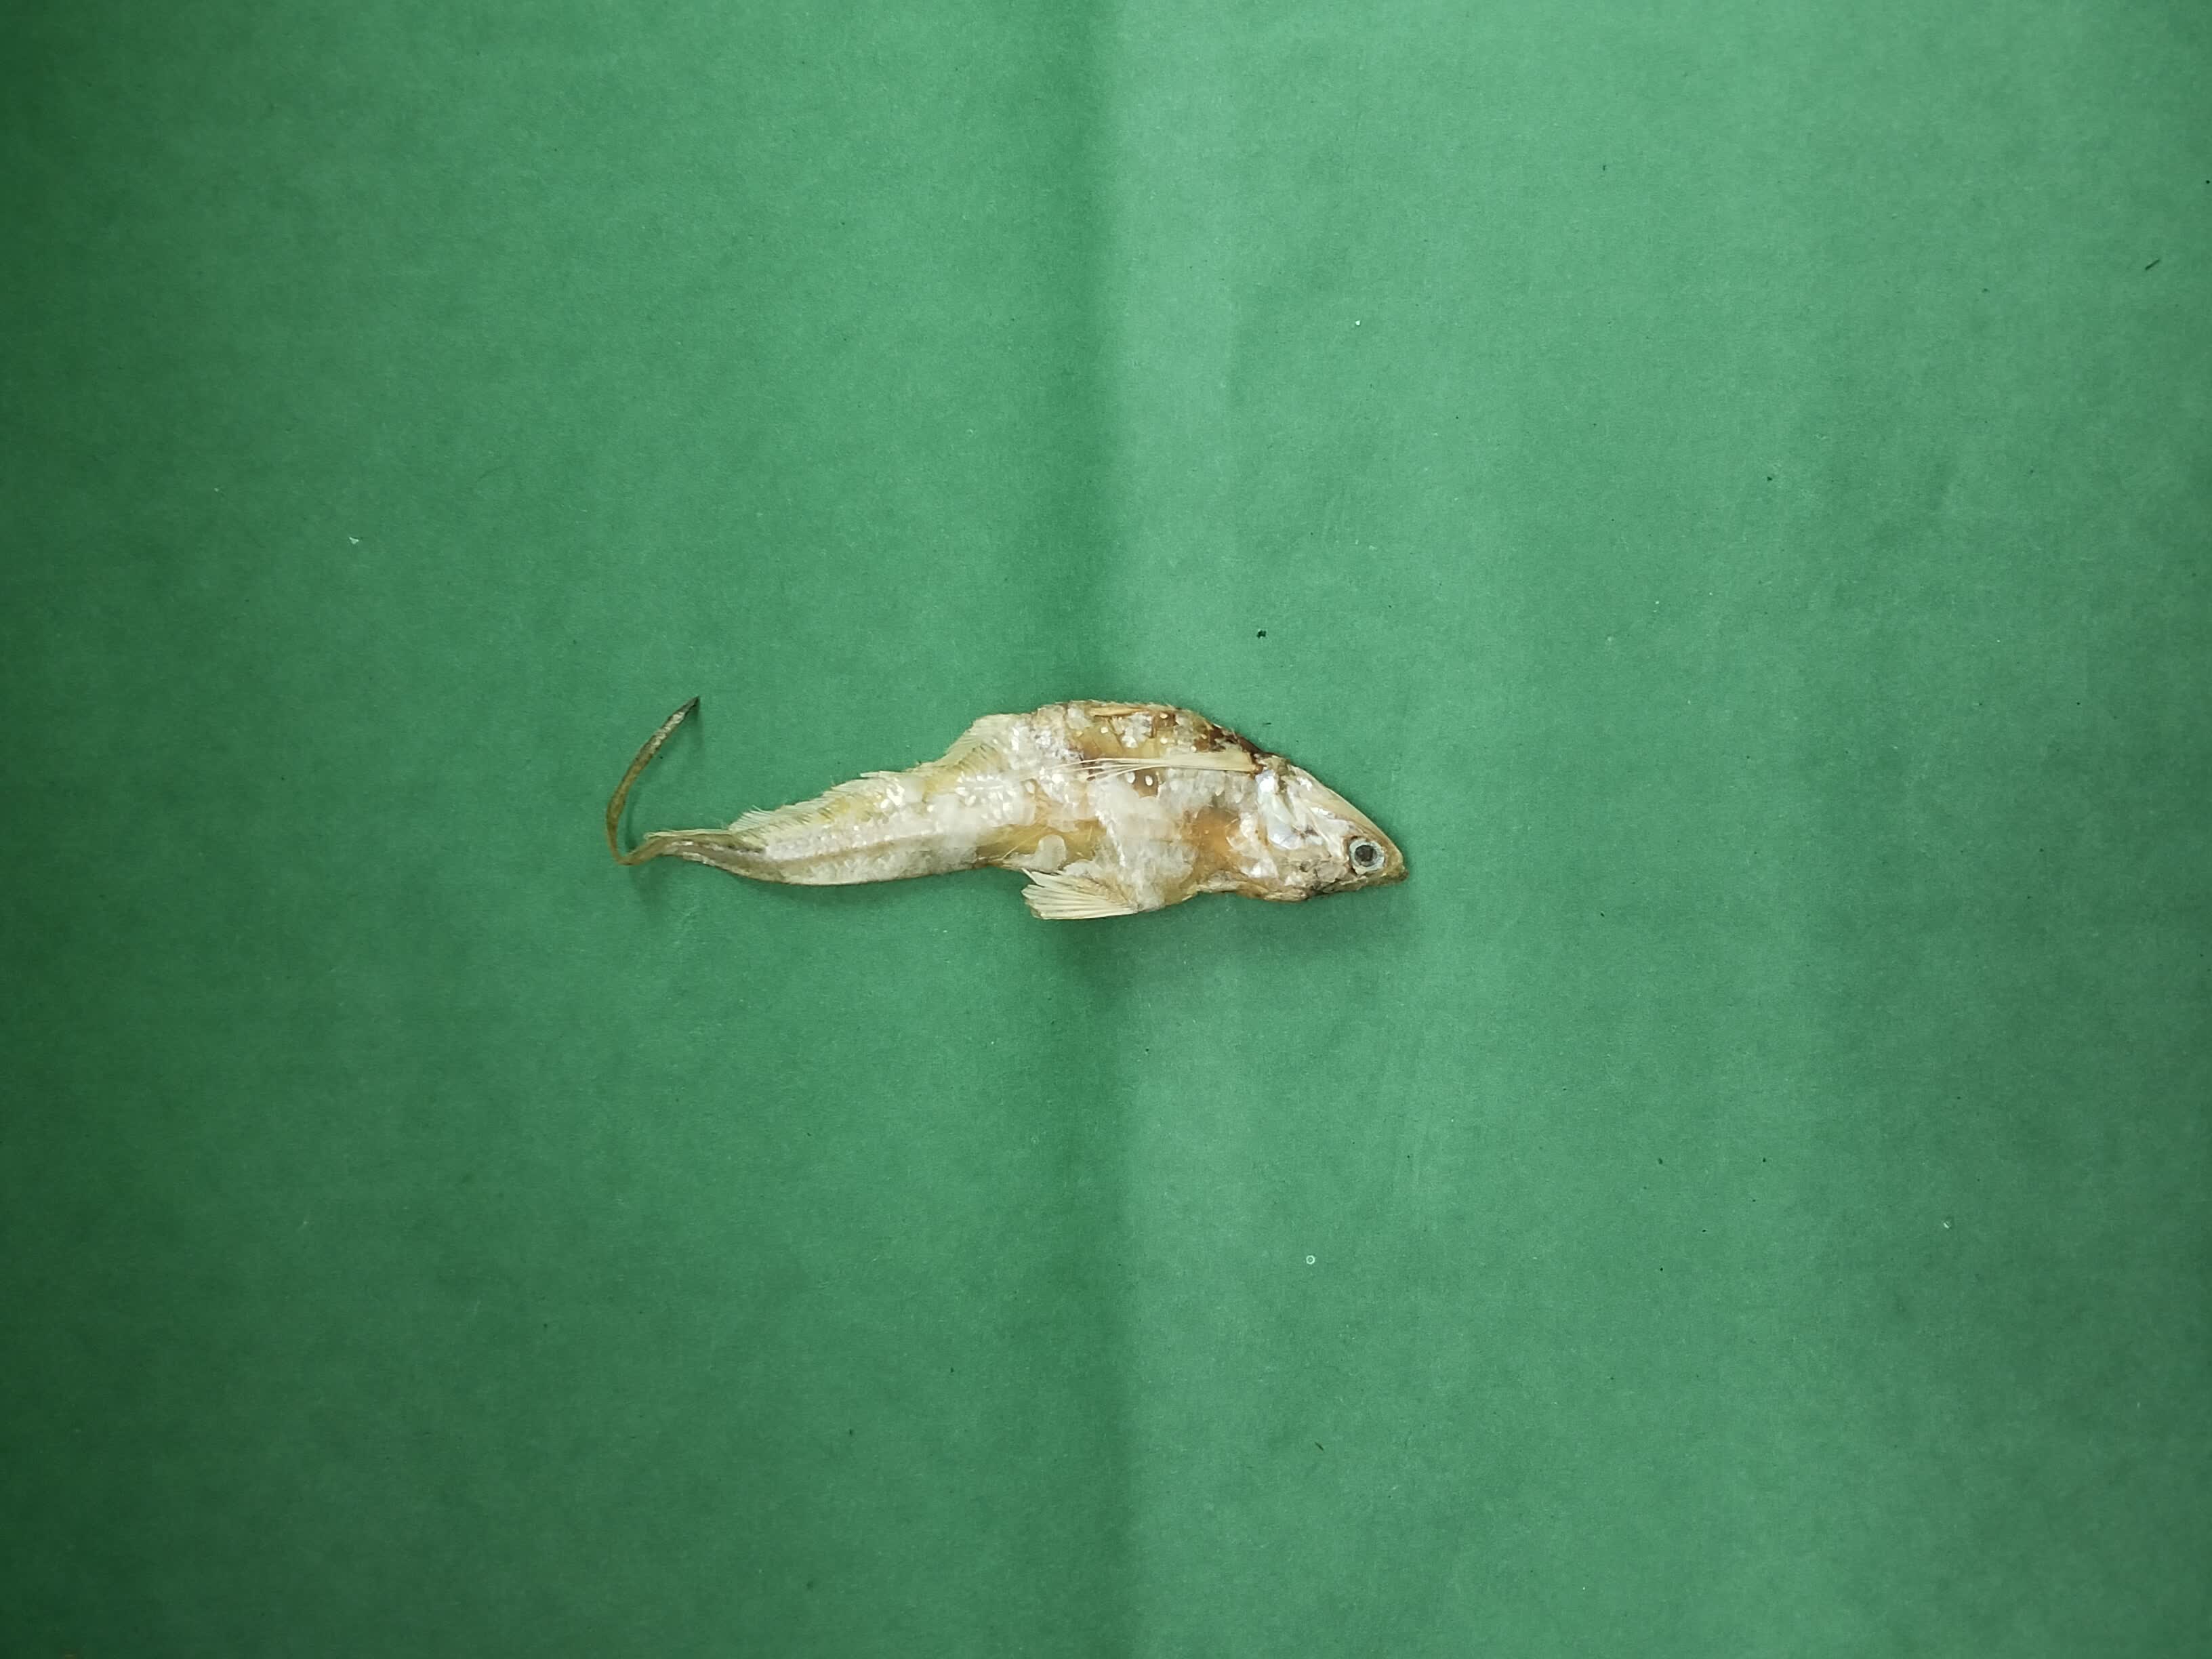
Species: Shundori